Kremlin Wall Necropolis

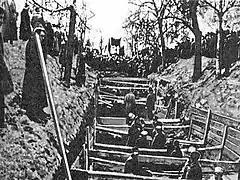
10 November 1917. Mass grave on Red Square

Between the 1917 October Revolution and June 1927, the area outside the Kremlin wall between the Senate and Nikolskaya towers was used for mass and individual burials of people who had to some extent contributed to the socialist revolution or the Bolshevik cause. This included ordinary soldiers killed in battle, victims of the Civil War, militia men fallen while fighting anti-Bolsheviks and noted Bolshevik politicians, as well as individuals associated with creating the new Soviet society. Burial plots of the 1917–1927 period are currently organized into 15 landscaped grave sites with the names of the buried inscribed on black marble tablets.